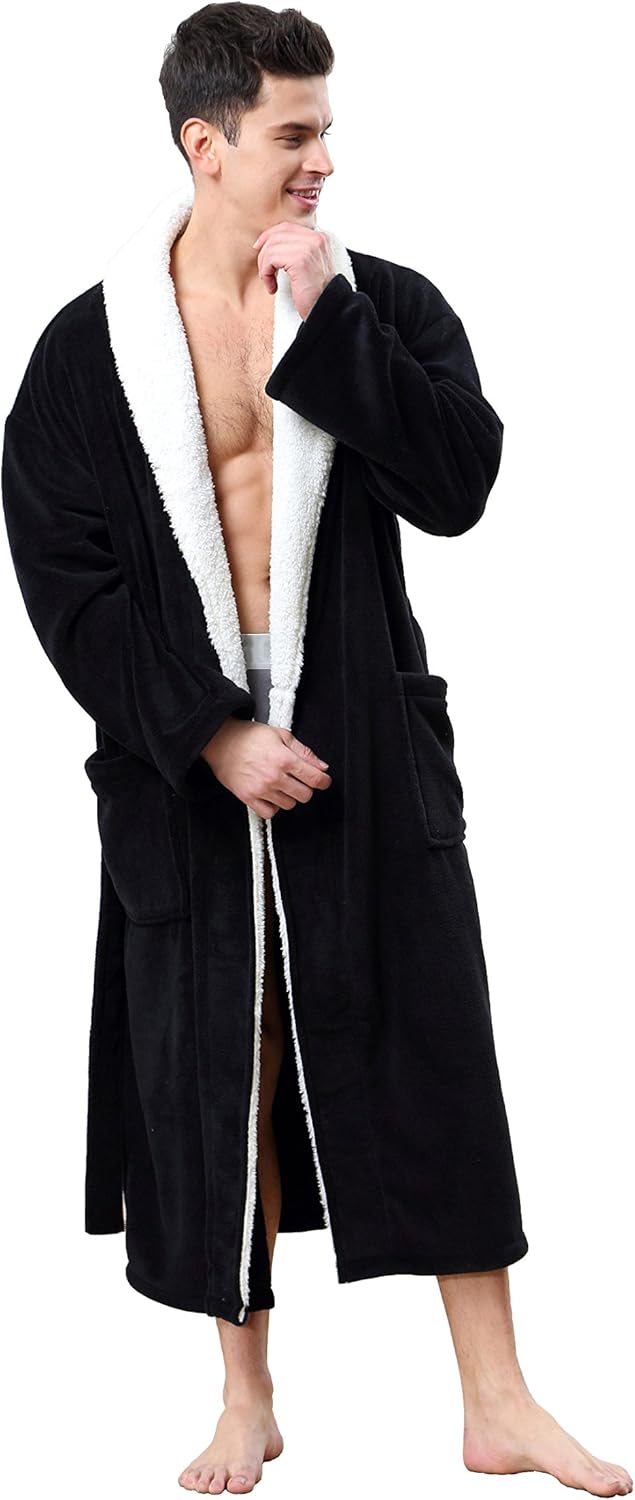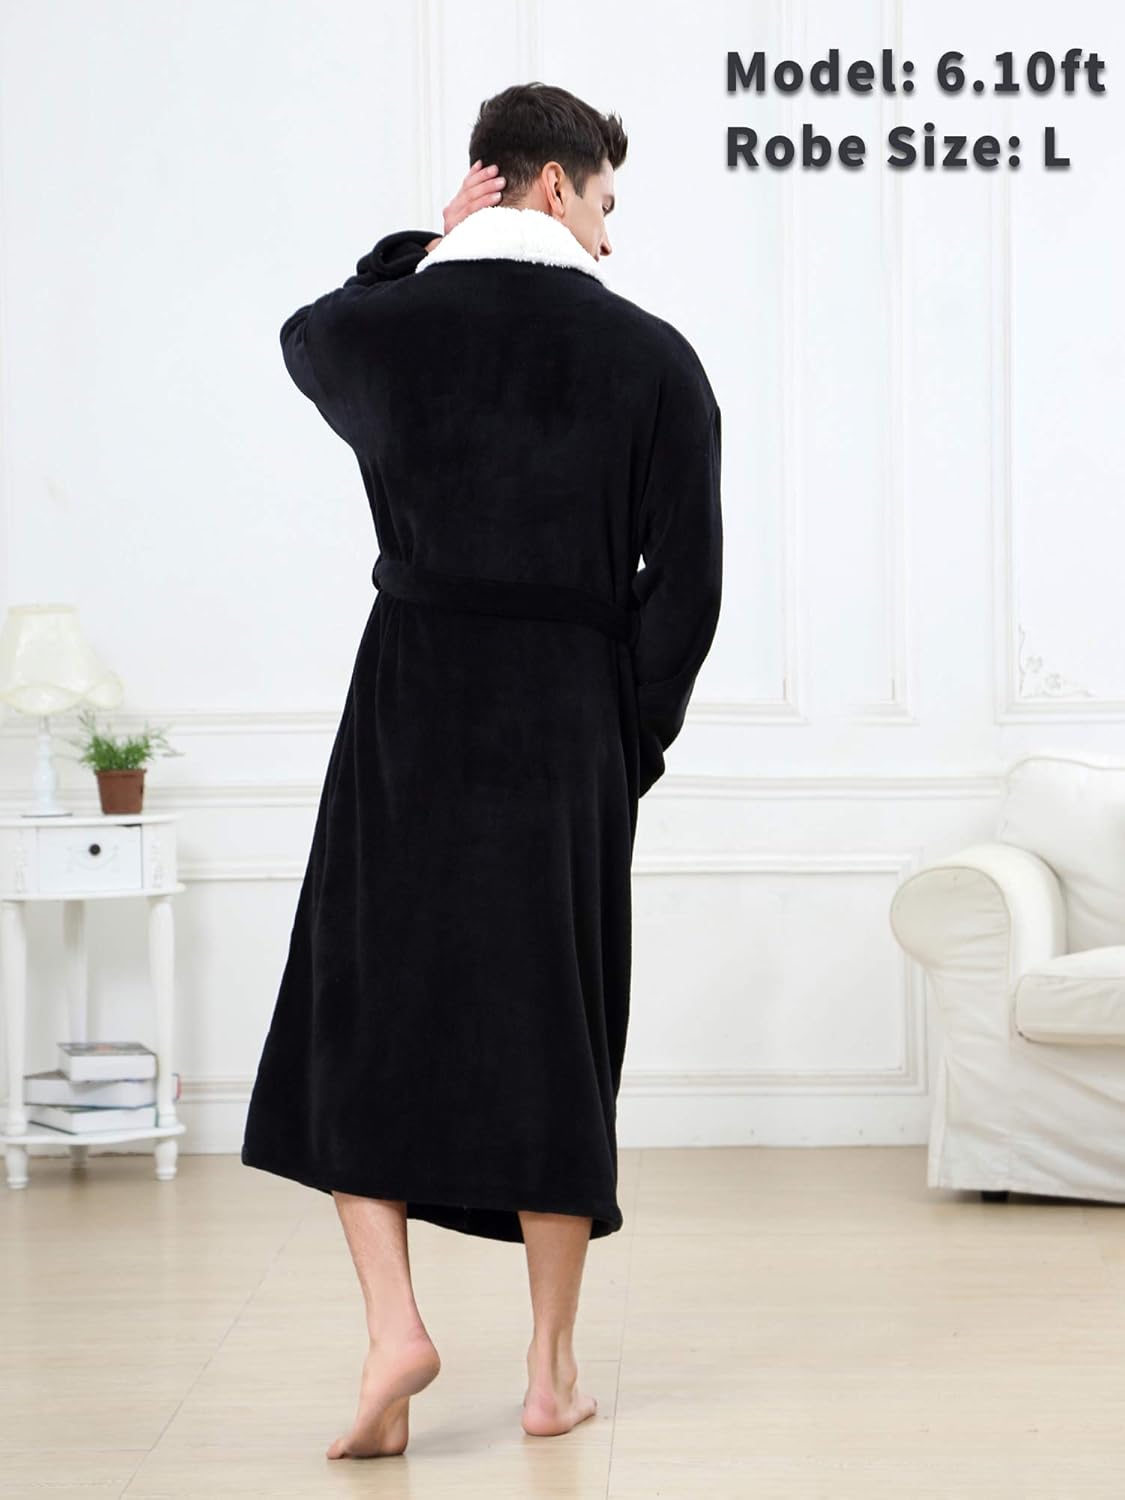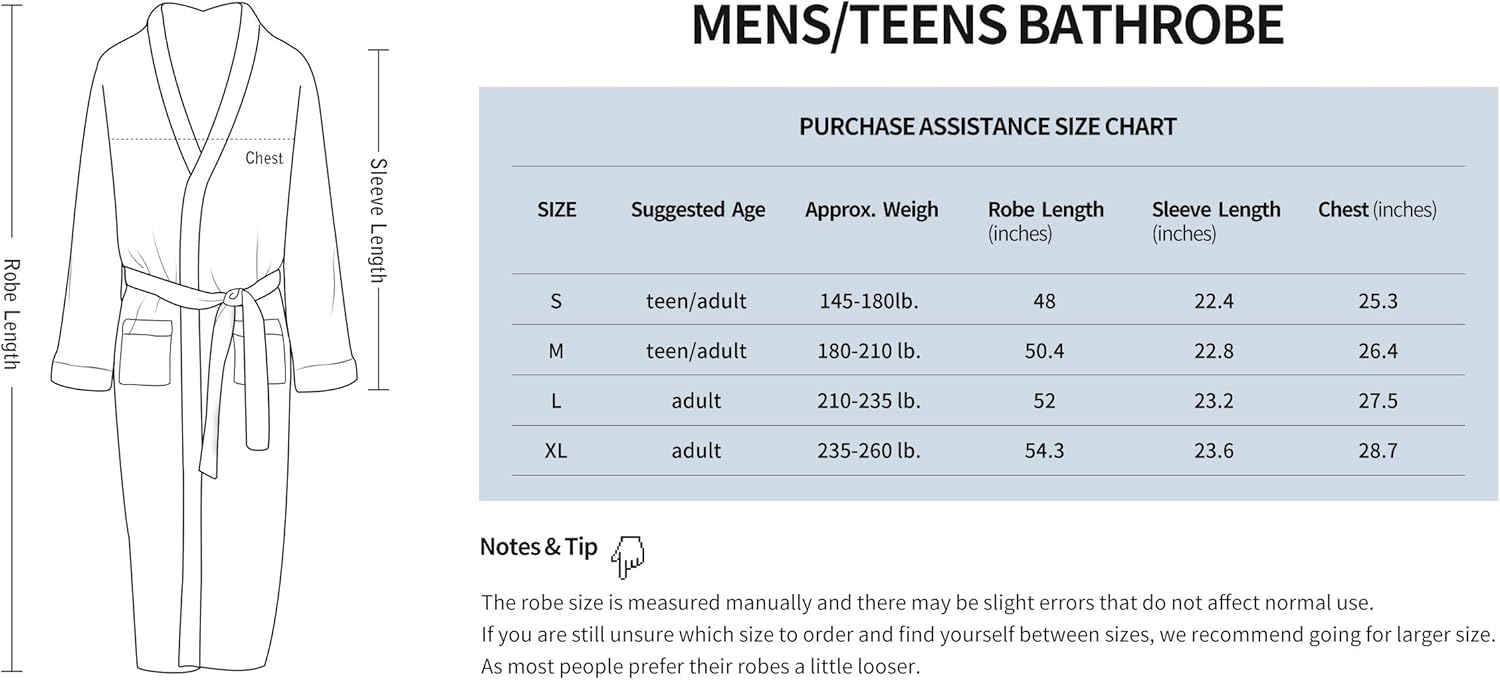
Mens Robe - Sherpa Kimono Shawl Collar Bathrobe Comfy Spa Bath Robe S-XL
Category: AMAZON FASHION
Why Should You Buy OUFANG Mens Robe? FOR YOUR MORNING ROUTINE - Imagine this:It's morning and you can't bring yourself to leave the warmth of your bed. But then you remember that your OUFANG robe is right next to your bedside and youcan slip it on as your feet hit the floor.You'll feel like you never left your sheets. FOR LOUNGING - Whether it is Saturday morning, movie night, or game night - you can hang around your house in this comfy robe and feel relaxed no matter what you are doing. FOR DORM ROOMS - this soft and style robe is super easy to slip on to walk out to the common areas of your college dorm without actually having to get dressed. FOR VACATION - Take your vacation to the next level by bringing along your soft robe.Don't just relax the next time you are trying to get away - relax in pure luxury. Mens Robe Features MACHINE WASH AND DRY - so that you donot have to interrupt your normal washing routines. MADE FOR RELAXATION - Relax and unwind with OUFANG Kimono Robe. Designed for the man who appreciates both comfort and style, our robes are distinctively handsome and luxuriously soft. FULL-LENGTH DESIGN - Ranging between 48”and 54.3” in length, OUFANG robes feature over knee length design to provide complete coverage, keeping you warm without weighing you down. Sizing Recommendations S: Robe length 48 inches, Chests 25.2 inches, Shoulder to shoulder 24 inches M: Robe length 50.4 inches, Chests26.4 inches, Shoulder to shoulder 25.2 inches L: Robe length 52 inches, Chests 27.5 inches, Shoulder to shoulder 26.3 inches XL: Robe length 54.3 inches, Chests 28.7 inches, Shoulder to shoulder 27.5 inches To view more sleepwear from OUFANG, click our brand name at the top of the page!
Features: 100% Polyester | Imported | 100% Polyester | Self Tie closure | Machine Wash | 【WORRY FREE GUARANTEE】 One of the biggest drawbacks to buying robes online is the fact that you can't try on in person - that is why we absorb that risk for you. Order this mens kimono robe now and if you are not completely satisfied with it for any reason, our no hassle return policy ensures that you can send it back, no questions asked. Enjoy the freedom of shopping from your couch (in your robe, next time!) | 【KEEP OUT THE COLD】Cover up, relax, snuggle and keep warm with our shawl collar kimono robe. A soft, comfy and lightweight texture will feel great on your skin. Great for cold months and Chilly nights. This kimono bathrobe can make you relax in watching the games and comfy when you get out of the shower in the morning. SAVE ON YOUR ELECTRIC BILL by turning the heat a little lower and wrapping up in this fluffy housecoat. The only difference you'll notice is the savings at the end of the month | 【TWO LARGE POCKETS】There is nothing worse than lounging around the house and having to carry your things in your hands everywhere you go. Once you put on this warm bathrobe you'll enjoy the convenience of the two large pockets, able to HOLD YOUR CELL PHONE, remote, snacks, a bottle opener or other necessities. Our shawl collar robe could be a perfect gift for your loved ones and friends, if you are looking for a great gift for Christmas, a birthday, or other special occasion - look no further | 【MACHINE WASHABLE】Caring for your bathrobe will ensure it last for years to come. When needed just drop your robe into the washing machine on cold and tumble dry low. Now you can lounge around in your soft & clean robe. Do not dry clean, do not bleach and do not iron | 【SIZING】Small measures 48 inches long with a 25.2 inch chest. || Medium measures 50.4 inches long with a 26.4 inch chest. || Large measures 52 inches long with a 27.5 inch chest. || X-Large measures 54.3 inches long with a 28.7 inch chest